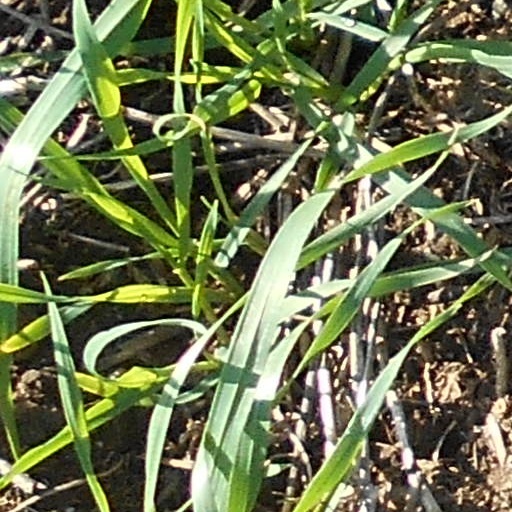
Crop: wheat